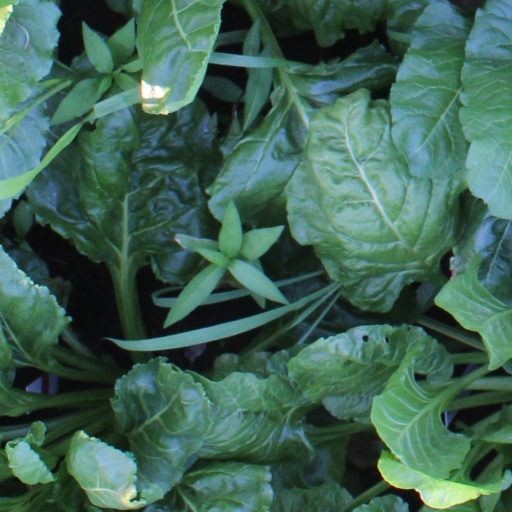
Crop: sugar beet